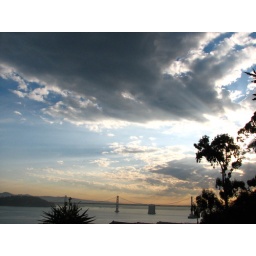
sunrise over the bay bridge view - north end of coit tower hill -san francisco, ca.